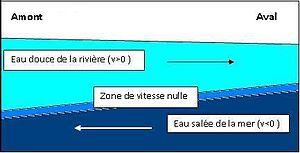
Le poulamon atlantique est une espèce de poissons de la famille des Gadidés de la côte est de l’Amérique du Nord. Il fait l'objet de la pêche sur glace sous le nom de petit poisson des chenaux, principalement au Québec.